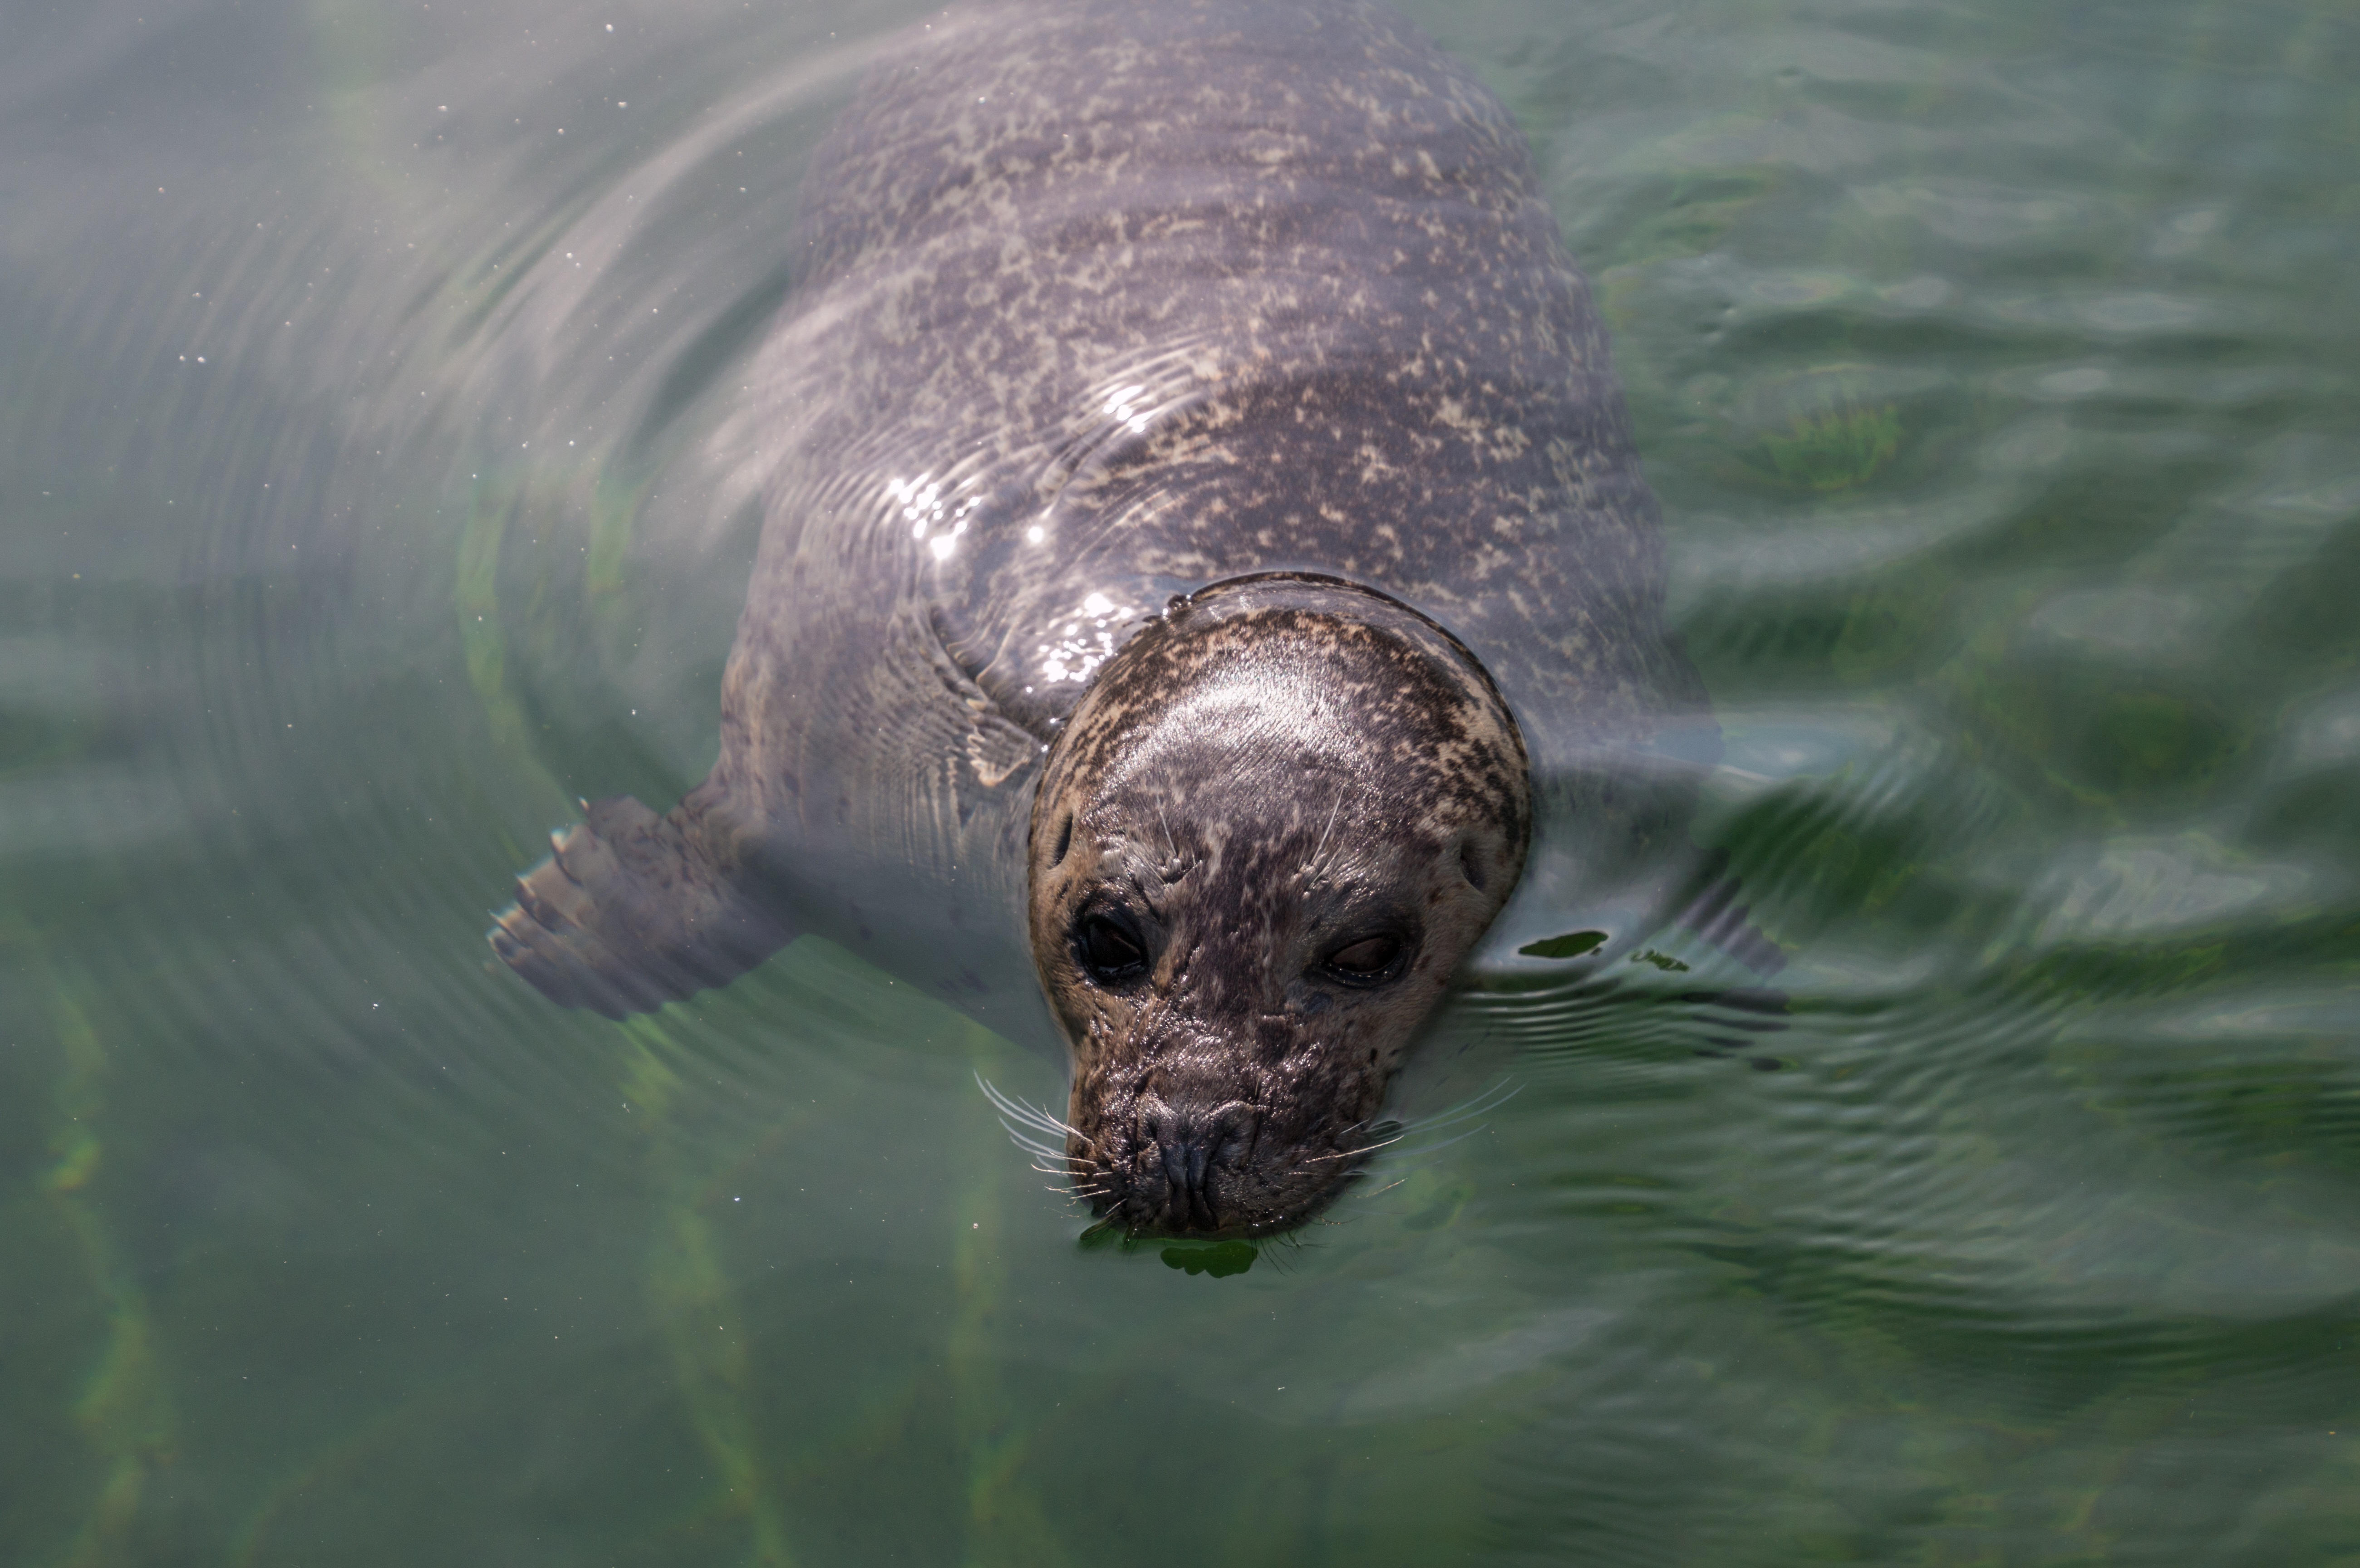
sea, water, lake, wildlife, swim, biology, mammal, seal, fauna, seals, vertebrate, otter, animal world, meeresbewohner, harbor seal, robbe, spieglung, marine mammal, marine biology